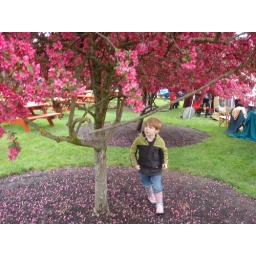
under a pink tree